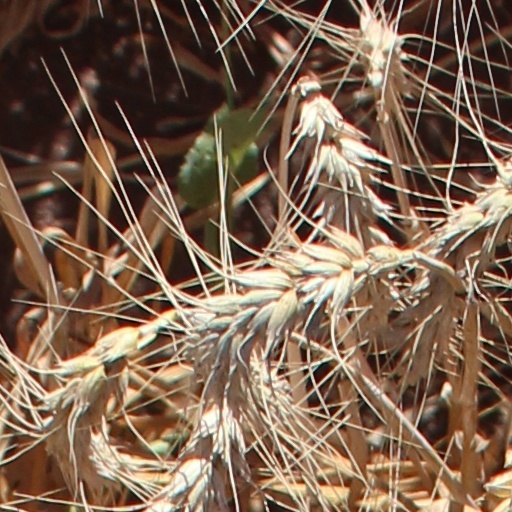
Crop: wheat